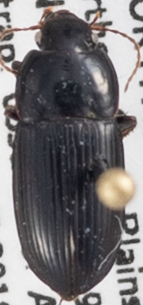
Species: Harpalus opacipennis
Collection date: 2018-07-03
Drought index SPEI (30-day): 1.302
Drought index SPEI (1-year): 0.438
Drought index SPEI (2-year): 0.086